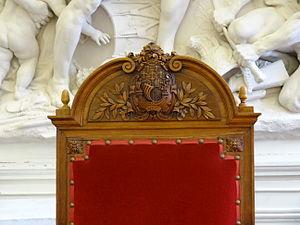
Paris 10e - Mairie - fauteuil du maire dans la salle des mariages